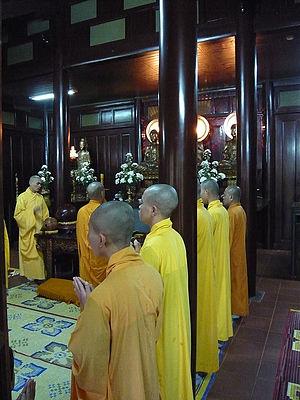
Le bouddhisme au Viêt Nam est principalement de la tradition du Mahayana. Il s'est installé au Viêt Nam dès le IIIᵉ ou IIᵉ siècle avant notre ère, provenant de l'Asie du Sud ou de la Chine dans le Iᵉʳ ou IIᵉ siècle de notre ère. Le bouddhisme vietnamien a eu une relation syncrétique avec certains éléments du Taoïsme, de la religion traditionnelle chinoise et de la religion populaire vietnamienne. En 2014, il concernait 12,2 % de la population dans l'ensemble de ses obédiences ou 13,6 % si l'on y intègre Hòa Hảo.